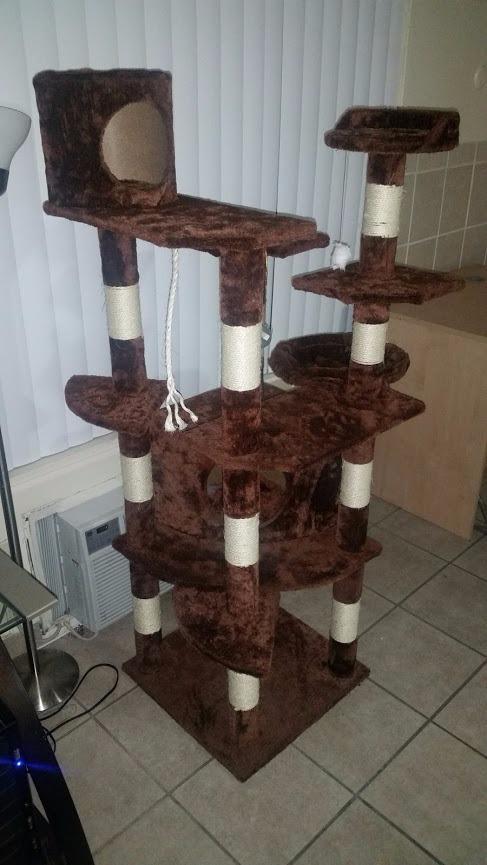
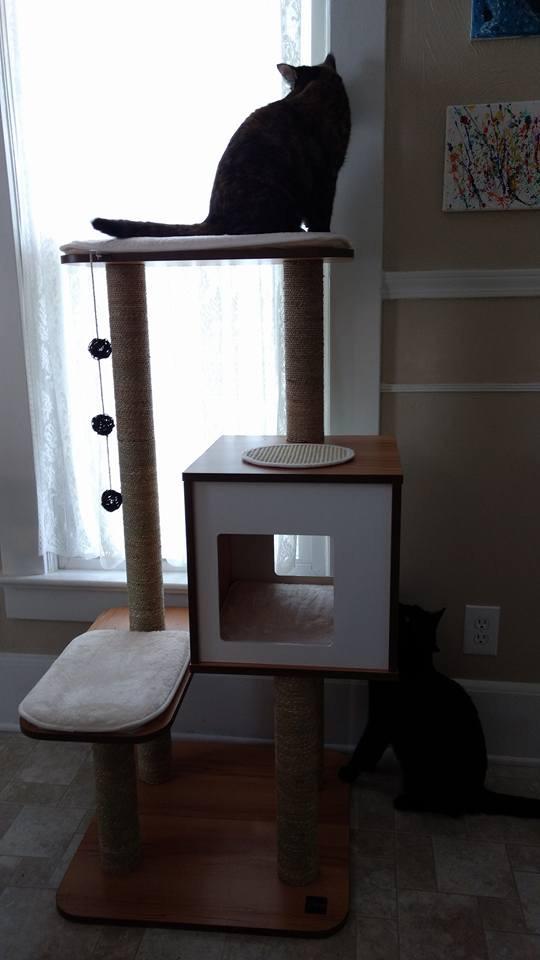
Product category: items_cat tree
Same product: no